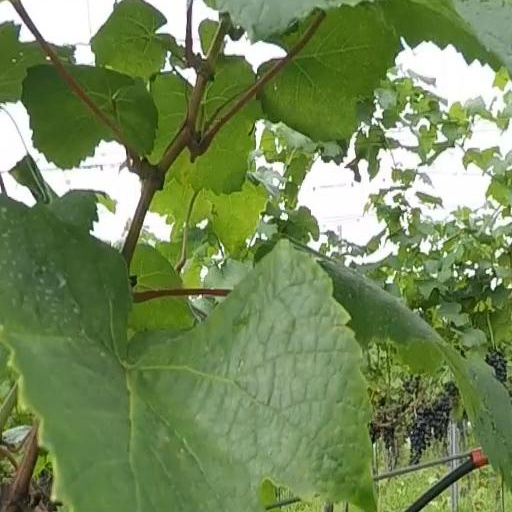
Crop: grape